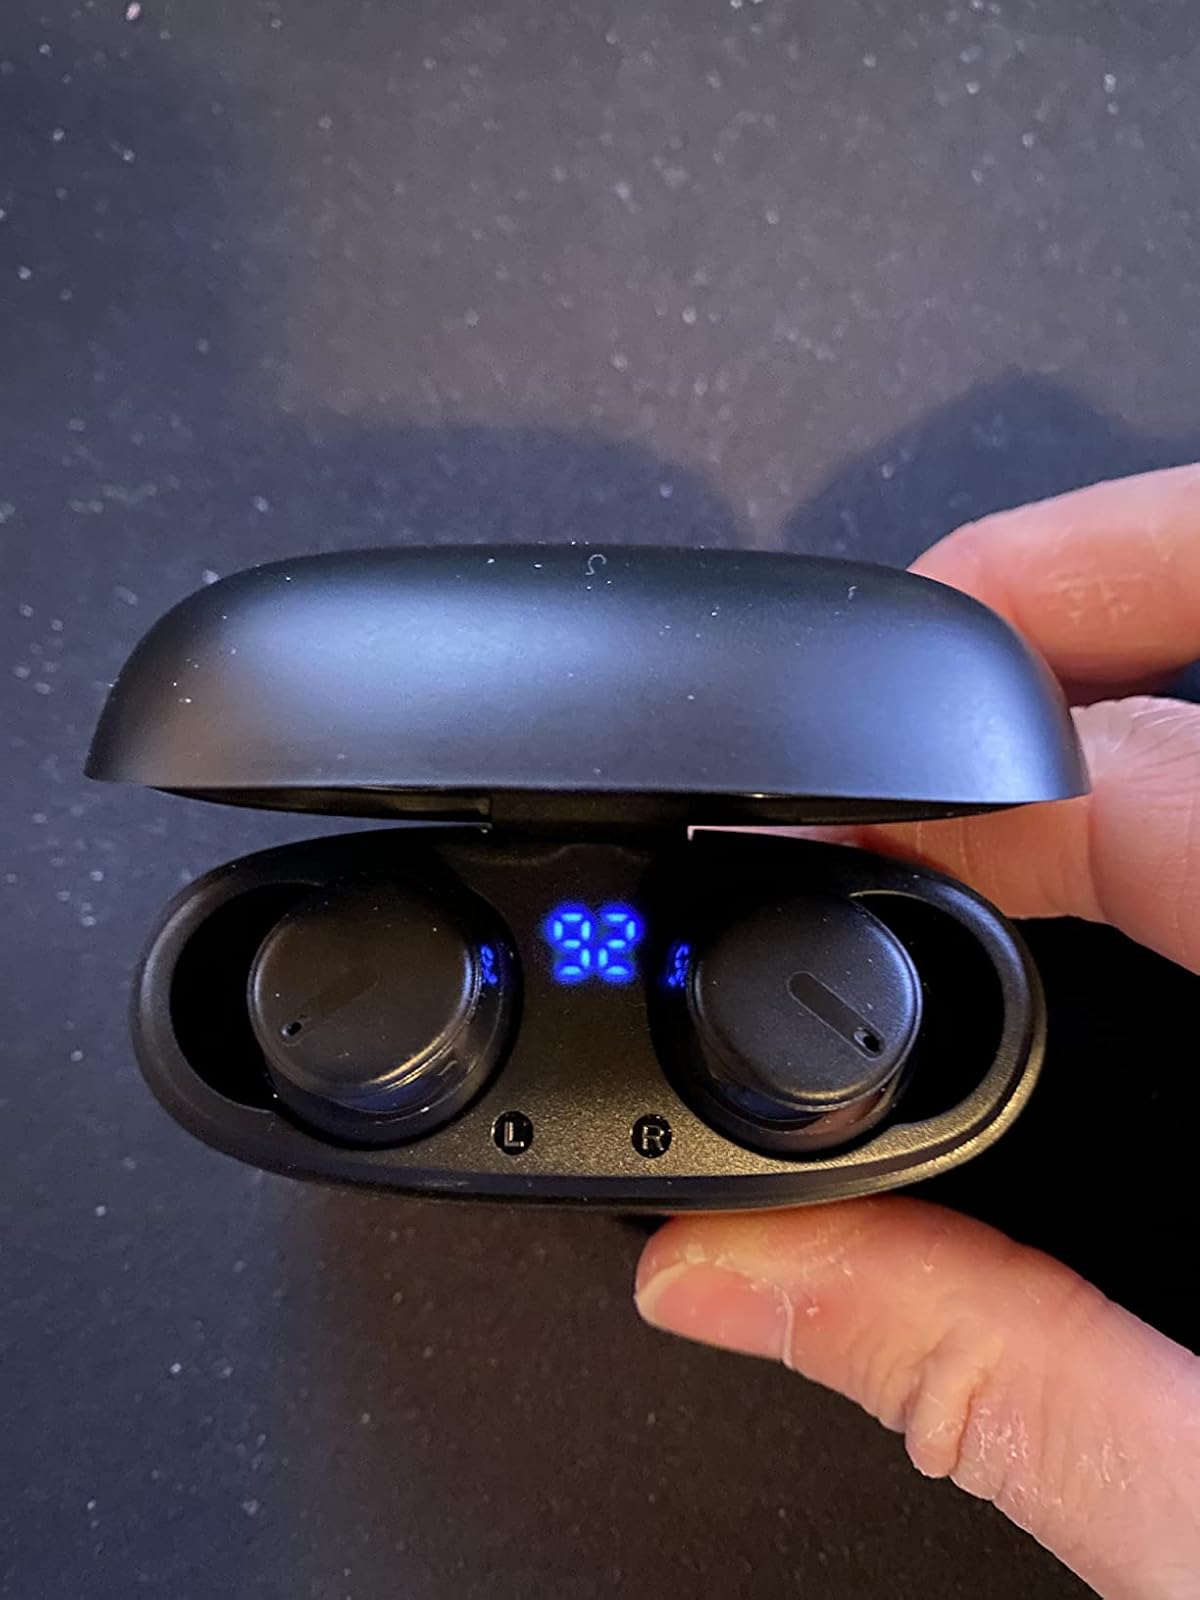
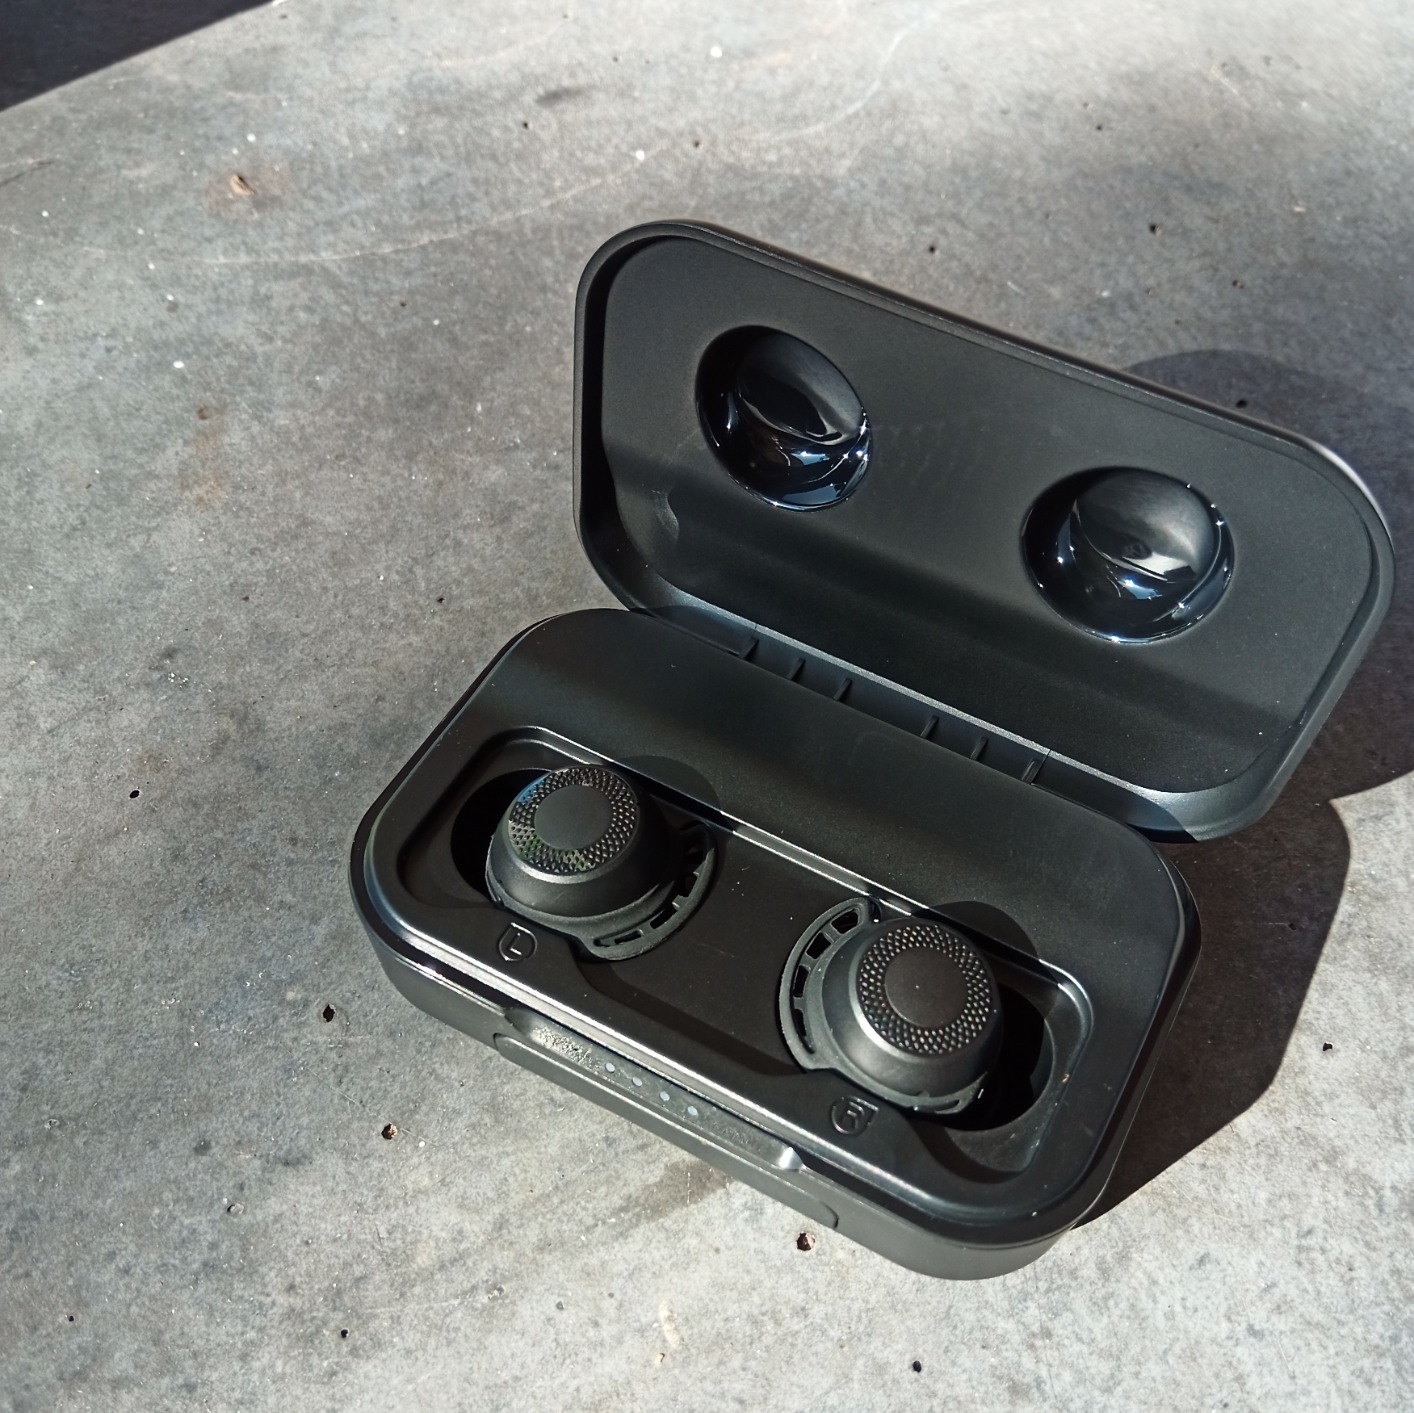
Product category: earbuds
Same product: no